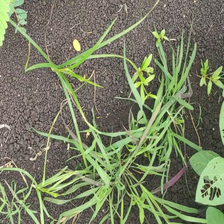
Weed species: Digitaria_SP_(Digitaria Sanguinalis )